Martin de Porres

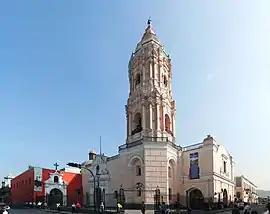
The Basilica and Convent of Santo Domingo, where de Porres is buried, in Lima, Peru

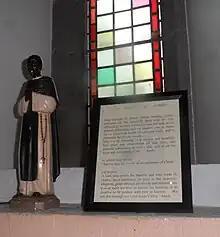
Devotional statue of Martin de Porres in Kildare, Ireland, depicting him with dark skin

Martin was a friend of both Saint Juan Macías, a fellow Dominican lay brother, and Saint Rose of Lima, another lay Dominican. By his death on 3 November 1639, he had won the affection and respect of many of his fellow Dominicans as well as a host of people outside the priory. Word of his miracles had made him known as a saint throughout the region. As his body was displayed to allow the people of the city to pay their respects, each person snipped a tiny piece of his habit to keep as a relic.